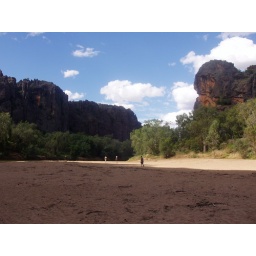
All that's missing are dinosaurs. This river bed is under feet of water for 6 months of the year.